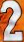
Number: 2